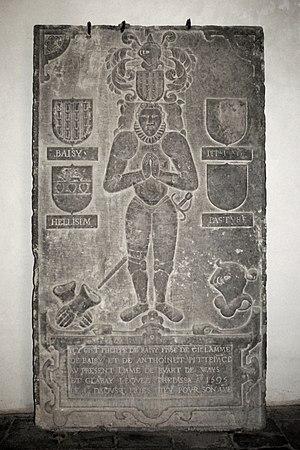
Belgique - Brabant wallon - Ways - Dalle funéraire de Philippe de Baisy
L'église Saint-Martin est une église de style classique située à Ways, village dépendant de la ville belge de Genappe, dans la province du Brabant wallon.